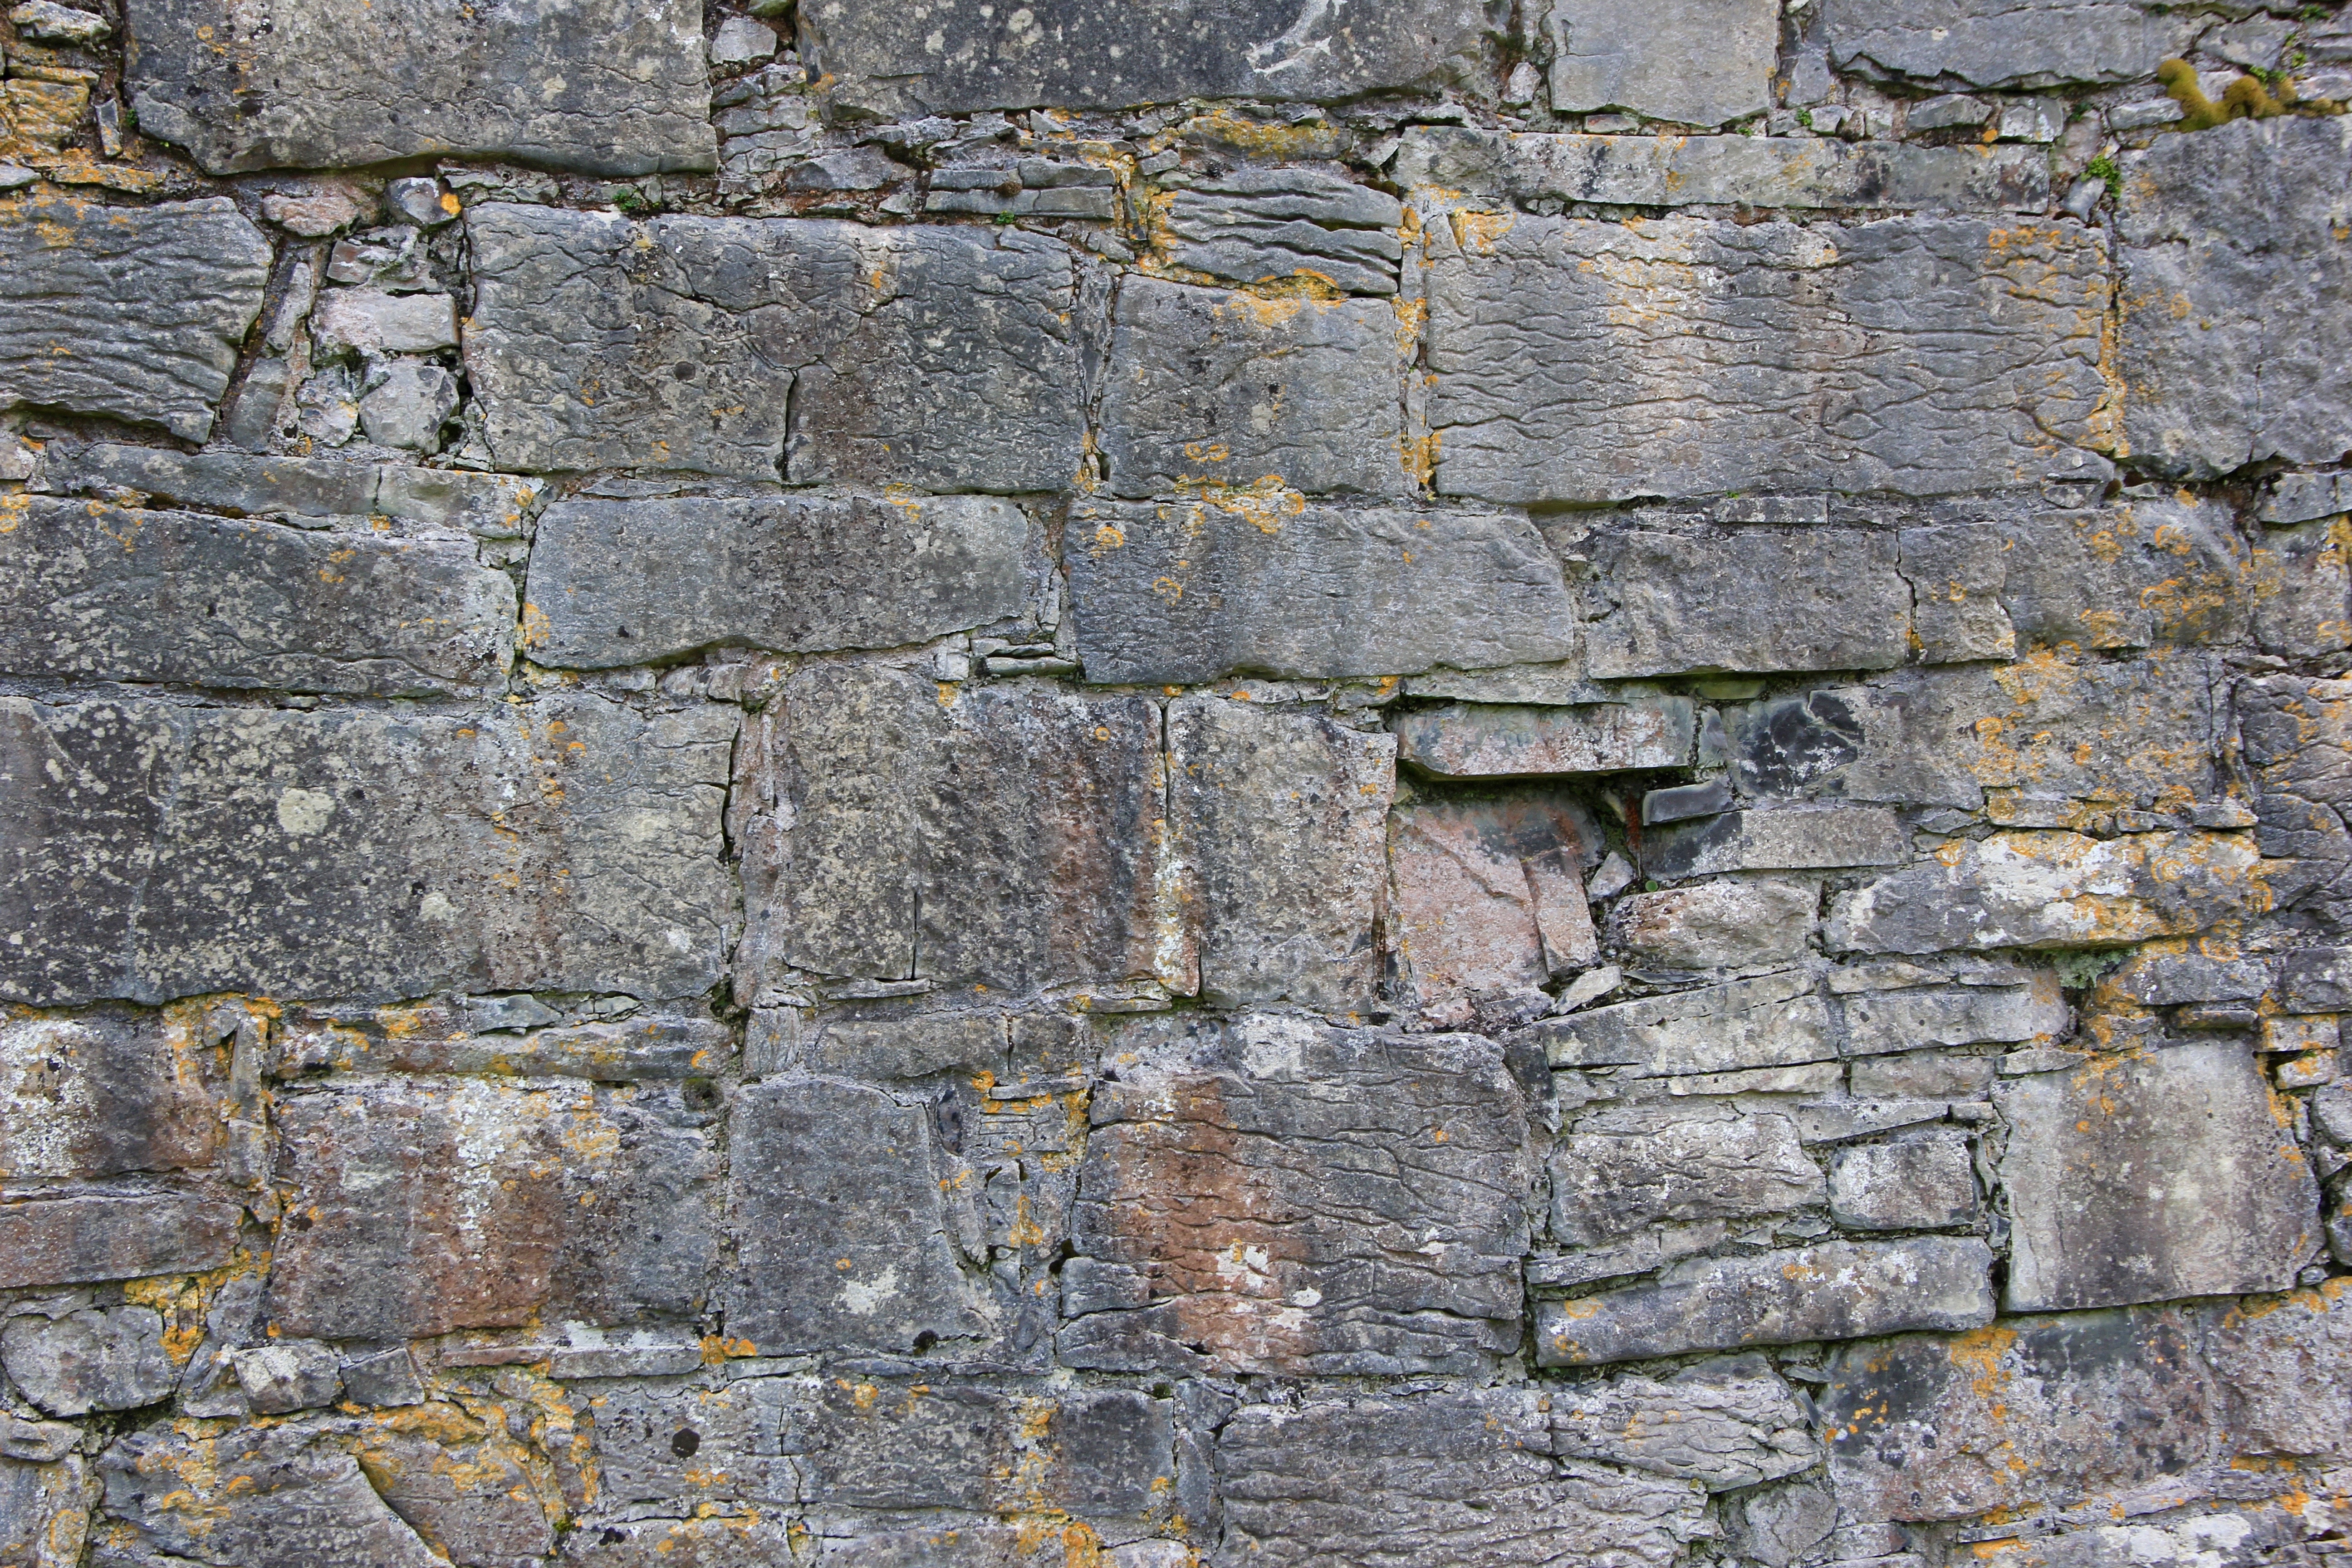
rock, architecture, texture, building, cobblestone, wall, stone, construction, pattern, stone wall, brick, material, weathered, ruins, brickwork, masonry, aged, flooring, road surface